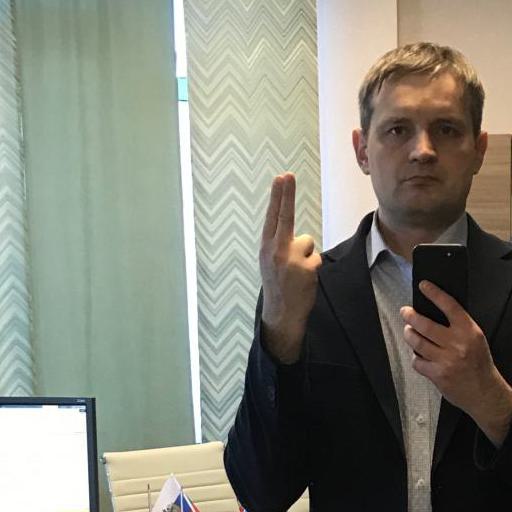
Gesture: two_up_inverted